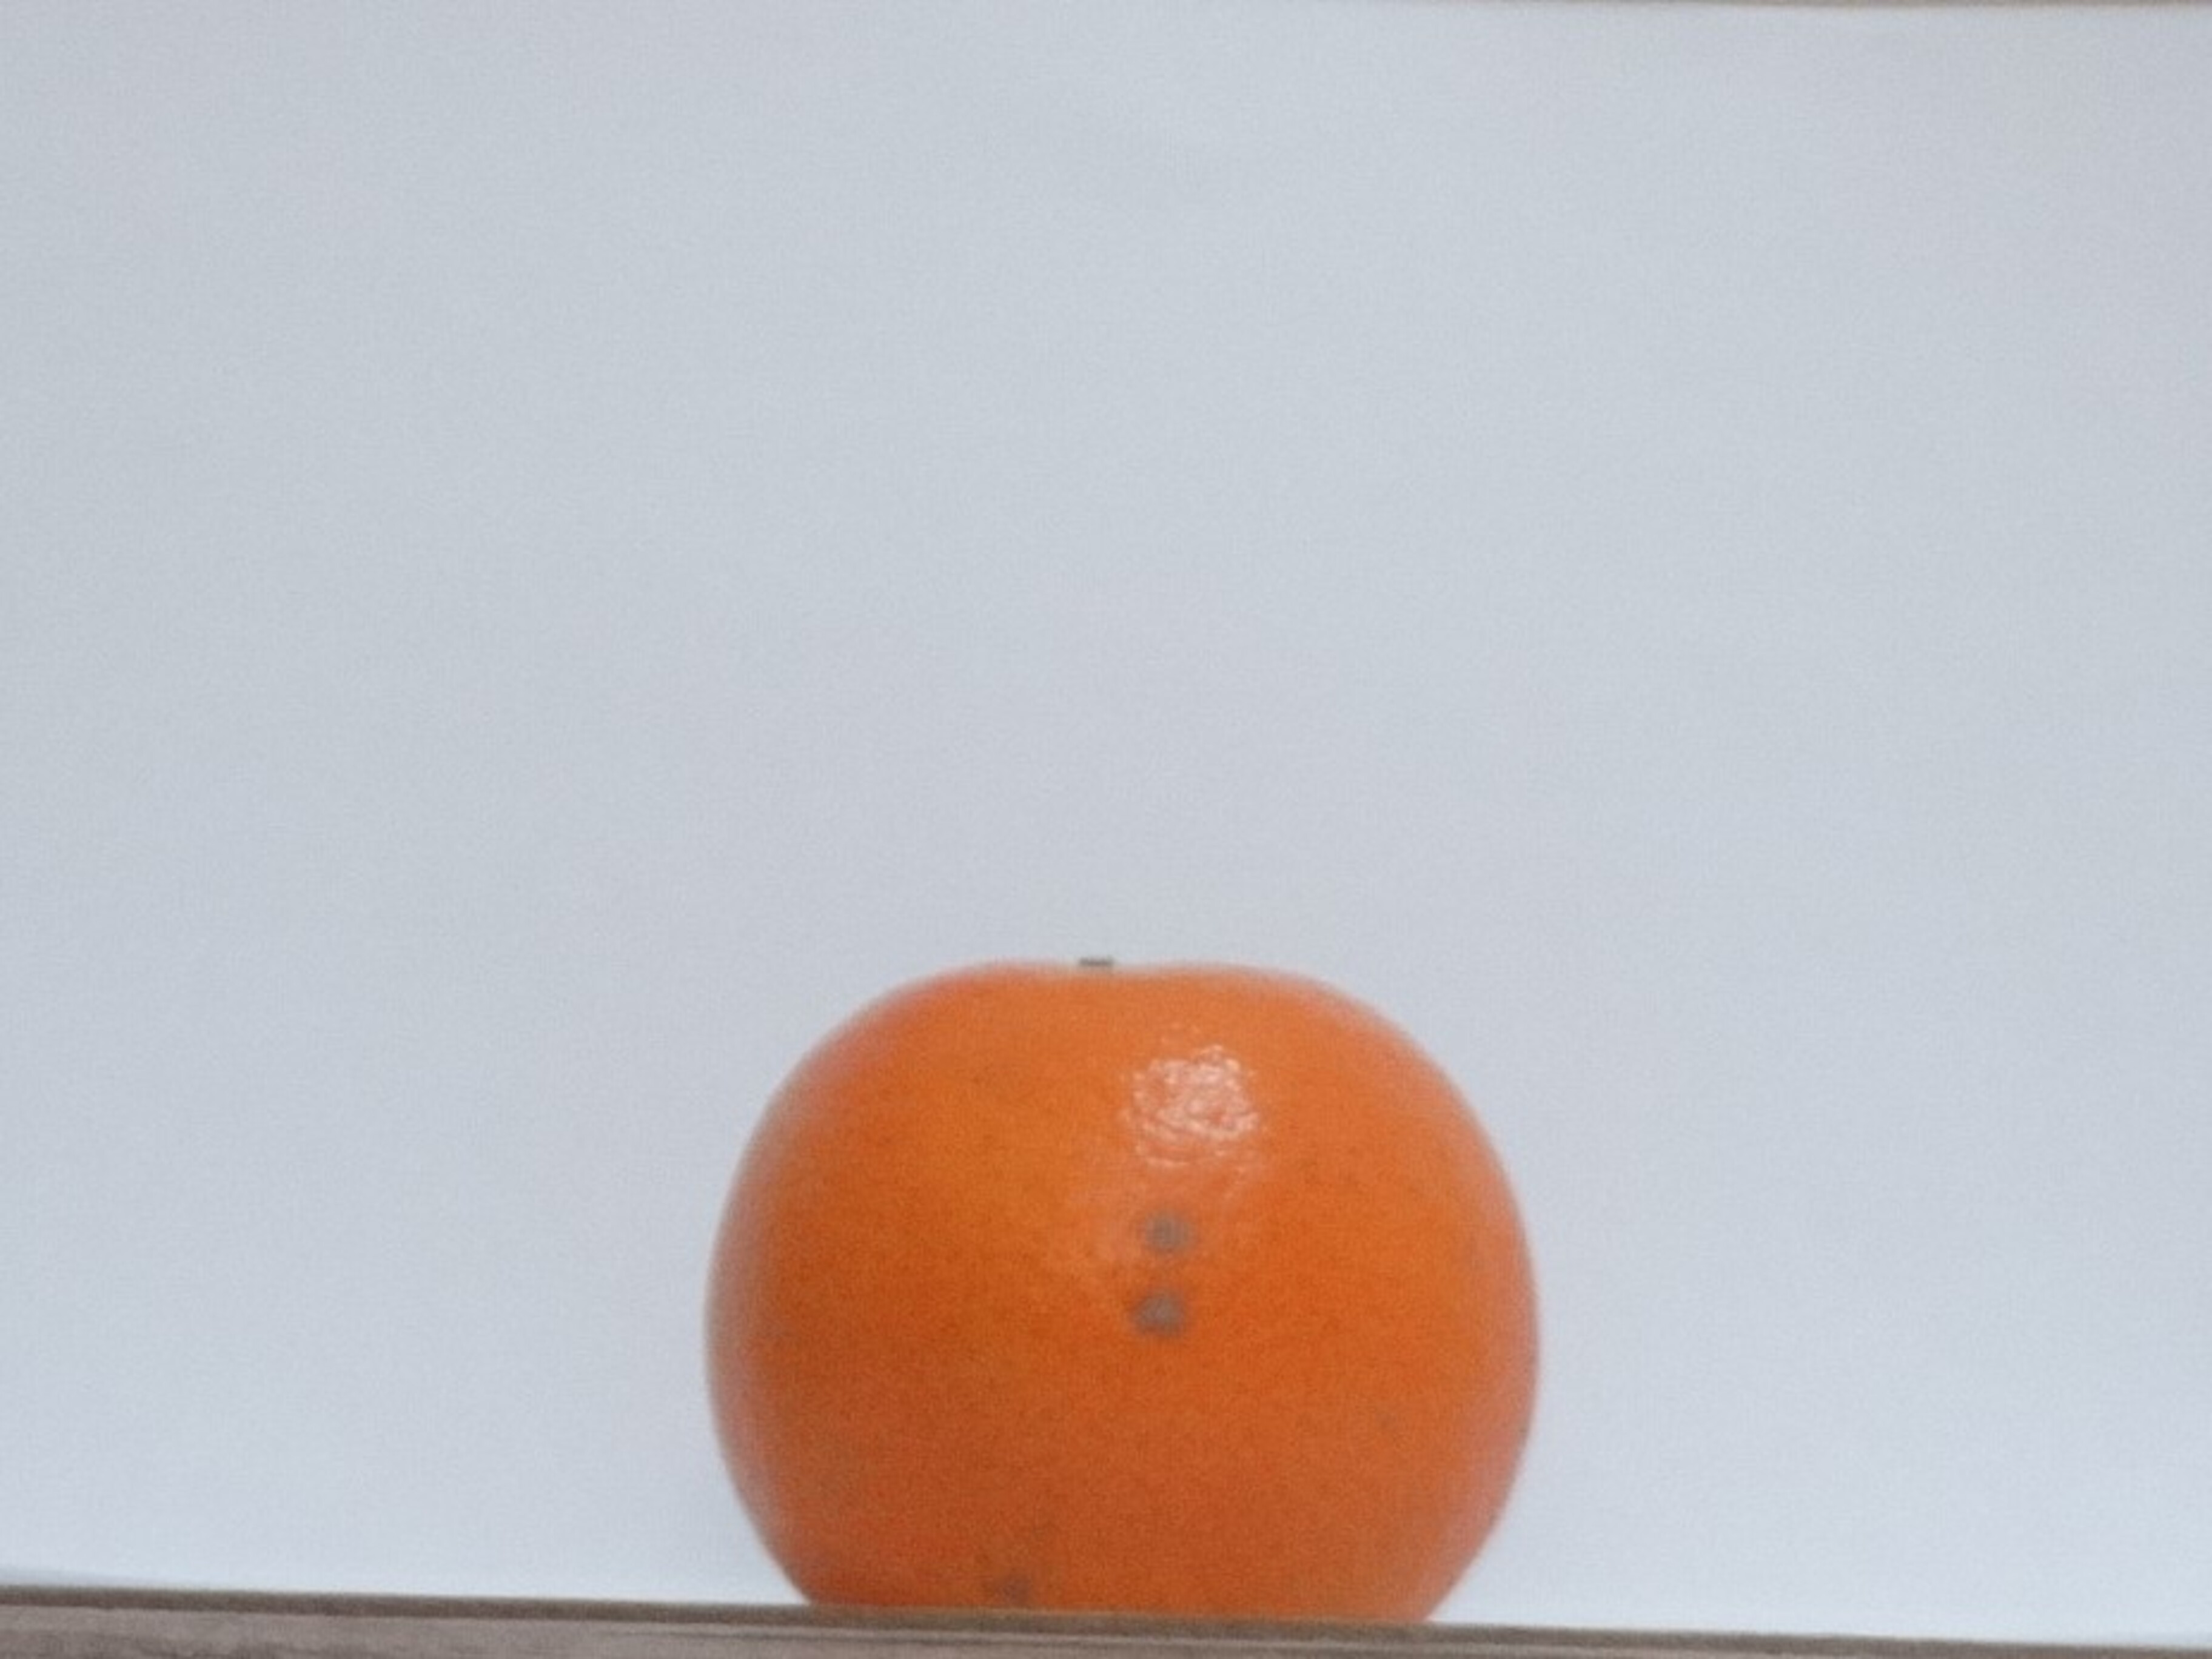
Citrus fruit variety: tankan